Elisabeth Svendsen

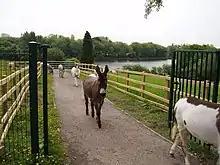
Donkeys at the Elisabeth Svendsen Trust for Children and Donkeys in 2007

Svendsen established a sister charity to the Donkey Sanctuary, called the Elisabeth Svendsen Trust for Children and Donkeys, during the mid-1970s. The trust provides riding therapy between donkeys and children with special needs. During her career, Svendsen authored more than twelve books, including two autobiographies, "Down Among the Donkeys" in 1981 and "For the Love of Donkeys" in 1993, as well as a series of children's books.